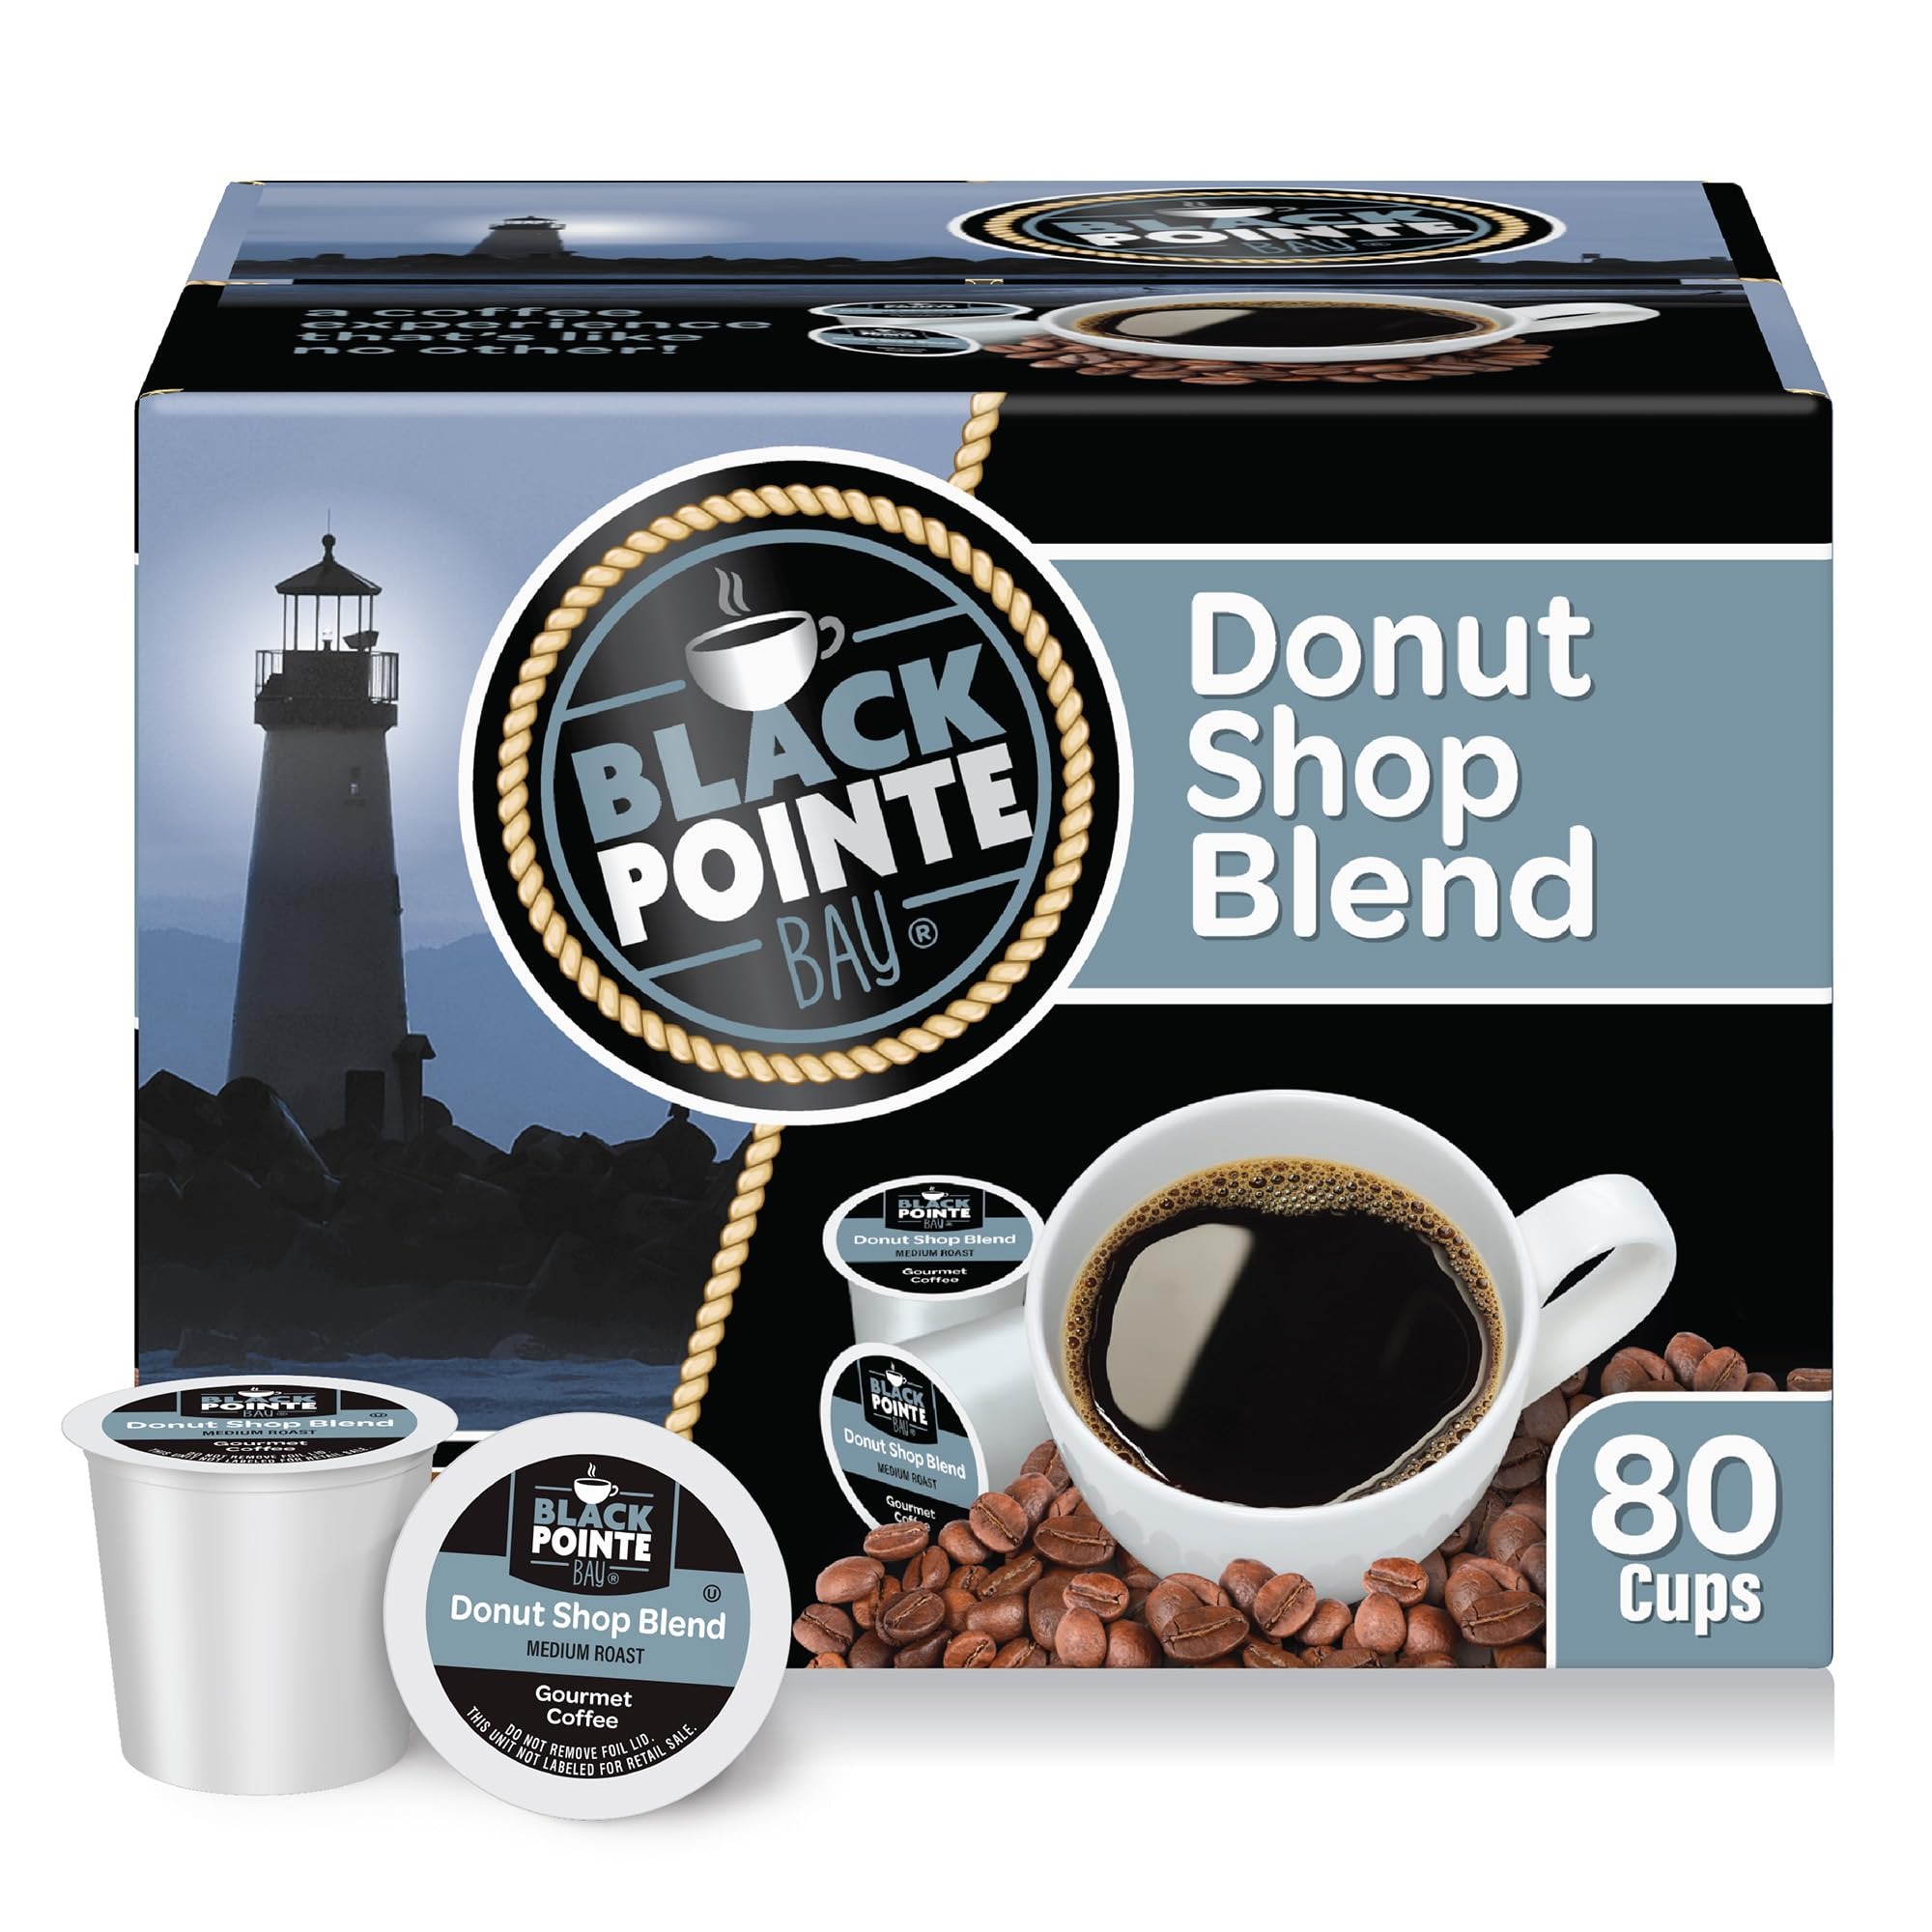
Item Name: Black Pointe Bay Coffee, Donut Shop Blend, Medium Roast, 80 Count Single Serve Coffee Pods for Keurig K-Cup Brewers
Bullet Point 1: CONTAINS: One box of 80 single serve coffee pods for single serve brewing systems including Keurig K-Cup Brewers
Bullet Point 2: ROAST: Medium - full body, smooth and robust
Bullet Point 3: FLAVOR PROFILE: A classic coffee that is mild, smooth and sure to please in every sip.
Bullet Point 4: 100% Gluten Free & Non-GMO: Our coffee products do not contain gluten or genetically modified ingredients
Bullet Point 5: INGREDIENTS: 100% Coffee
Bullet Point 6: CAFFEINE CONTENT: Black Pointe Bay Coffee ranges from 90-300 mgs per serving
Bullet Point 7: SELECTION: Black Pointe Bay offers a selection of choices from light, medium and dark roasts.
Bullet Point 8: COMPATIBILITY: For use in all single serve brewing systems, including Keurig 2.0. Single Serve coffee pods for Keurig K-Cup Brewers. Keurig is a registered trademark of KEURIG GREEN MOUNTAIN, INC. K-Cups is a registered trademark of KEURIG GREEN MOUNTAIN, INC.
Value: 80.0
Unit: Ounce

Price: 26.29